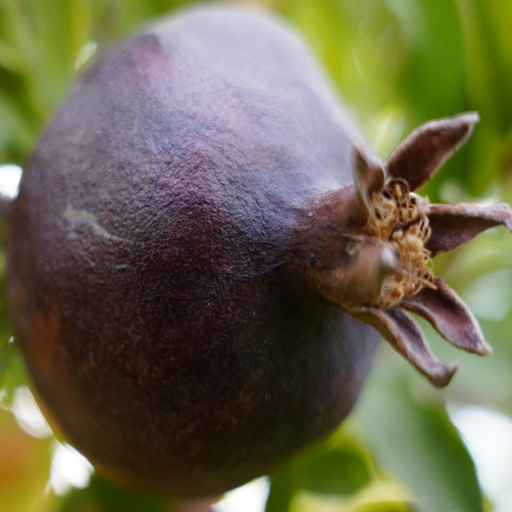
Label: Colletotrichum spp